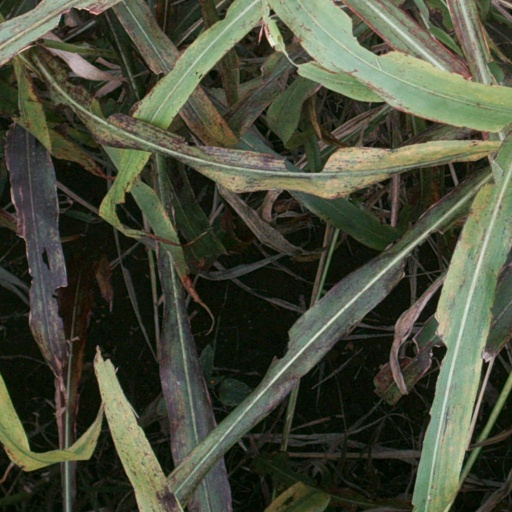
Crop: sorghum